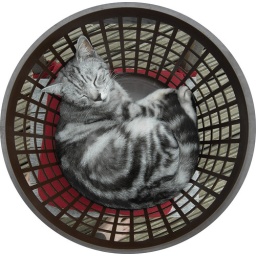
Empty clothes basket in the garden for 10 minutes, found by cat ... thankyou very much